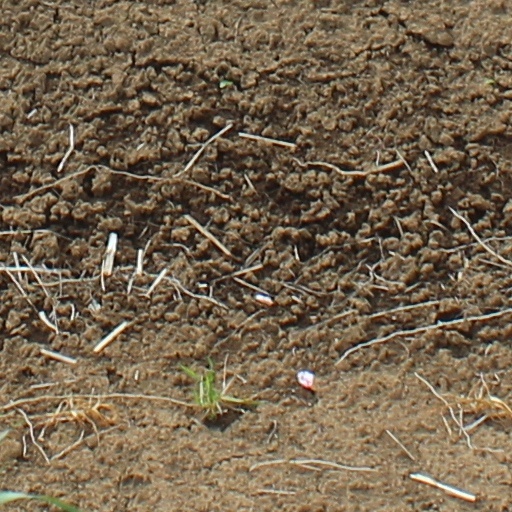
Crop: wheat